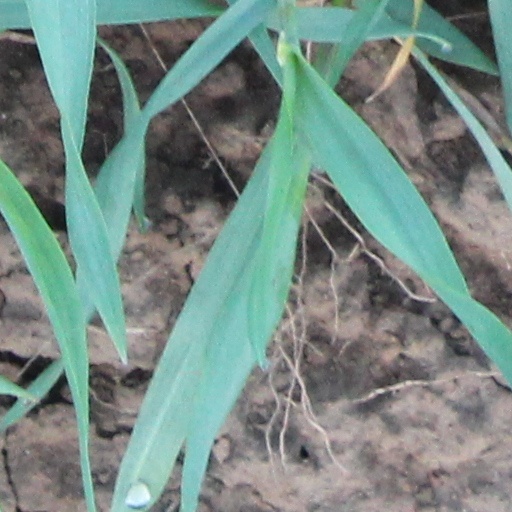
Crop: wheat